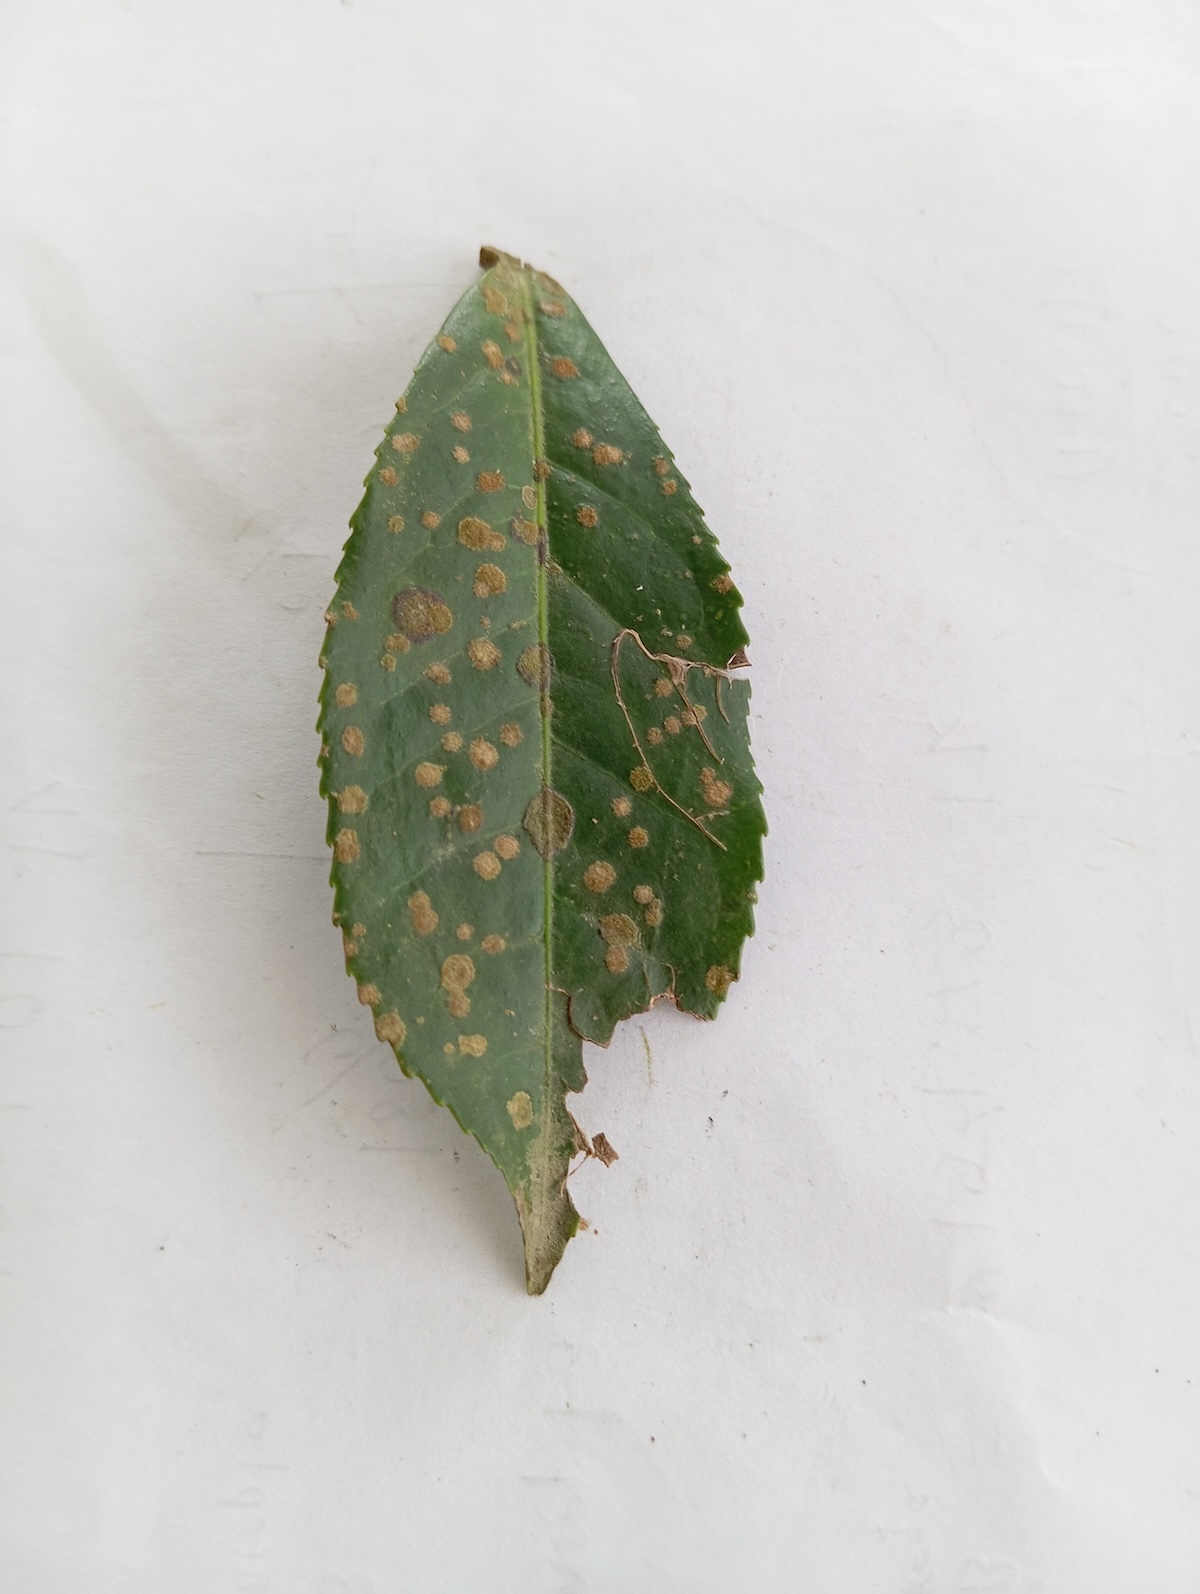
Label: Tea algal leaf spot